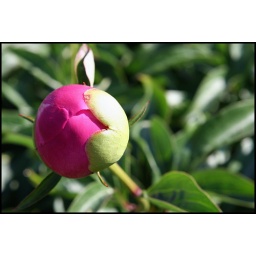
I am fascinated by this pink and green round little ball